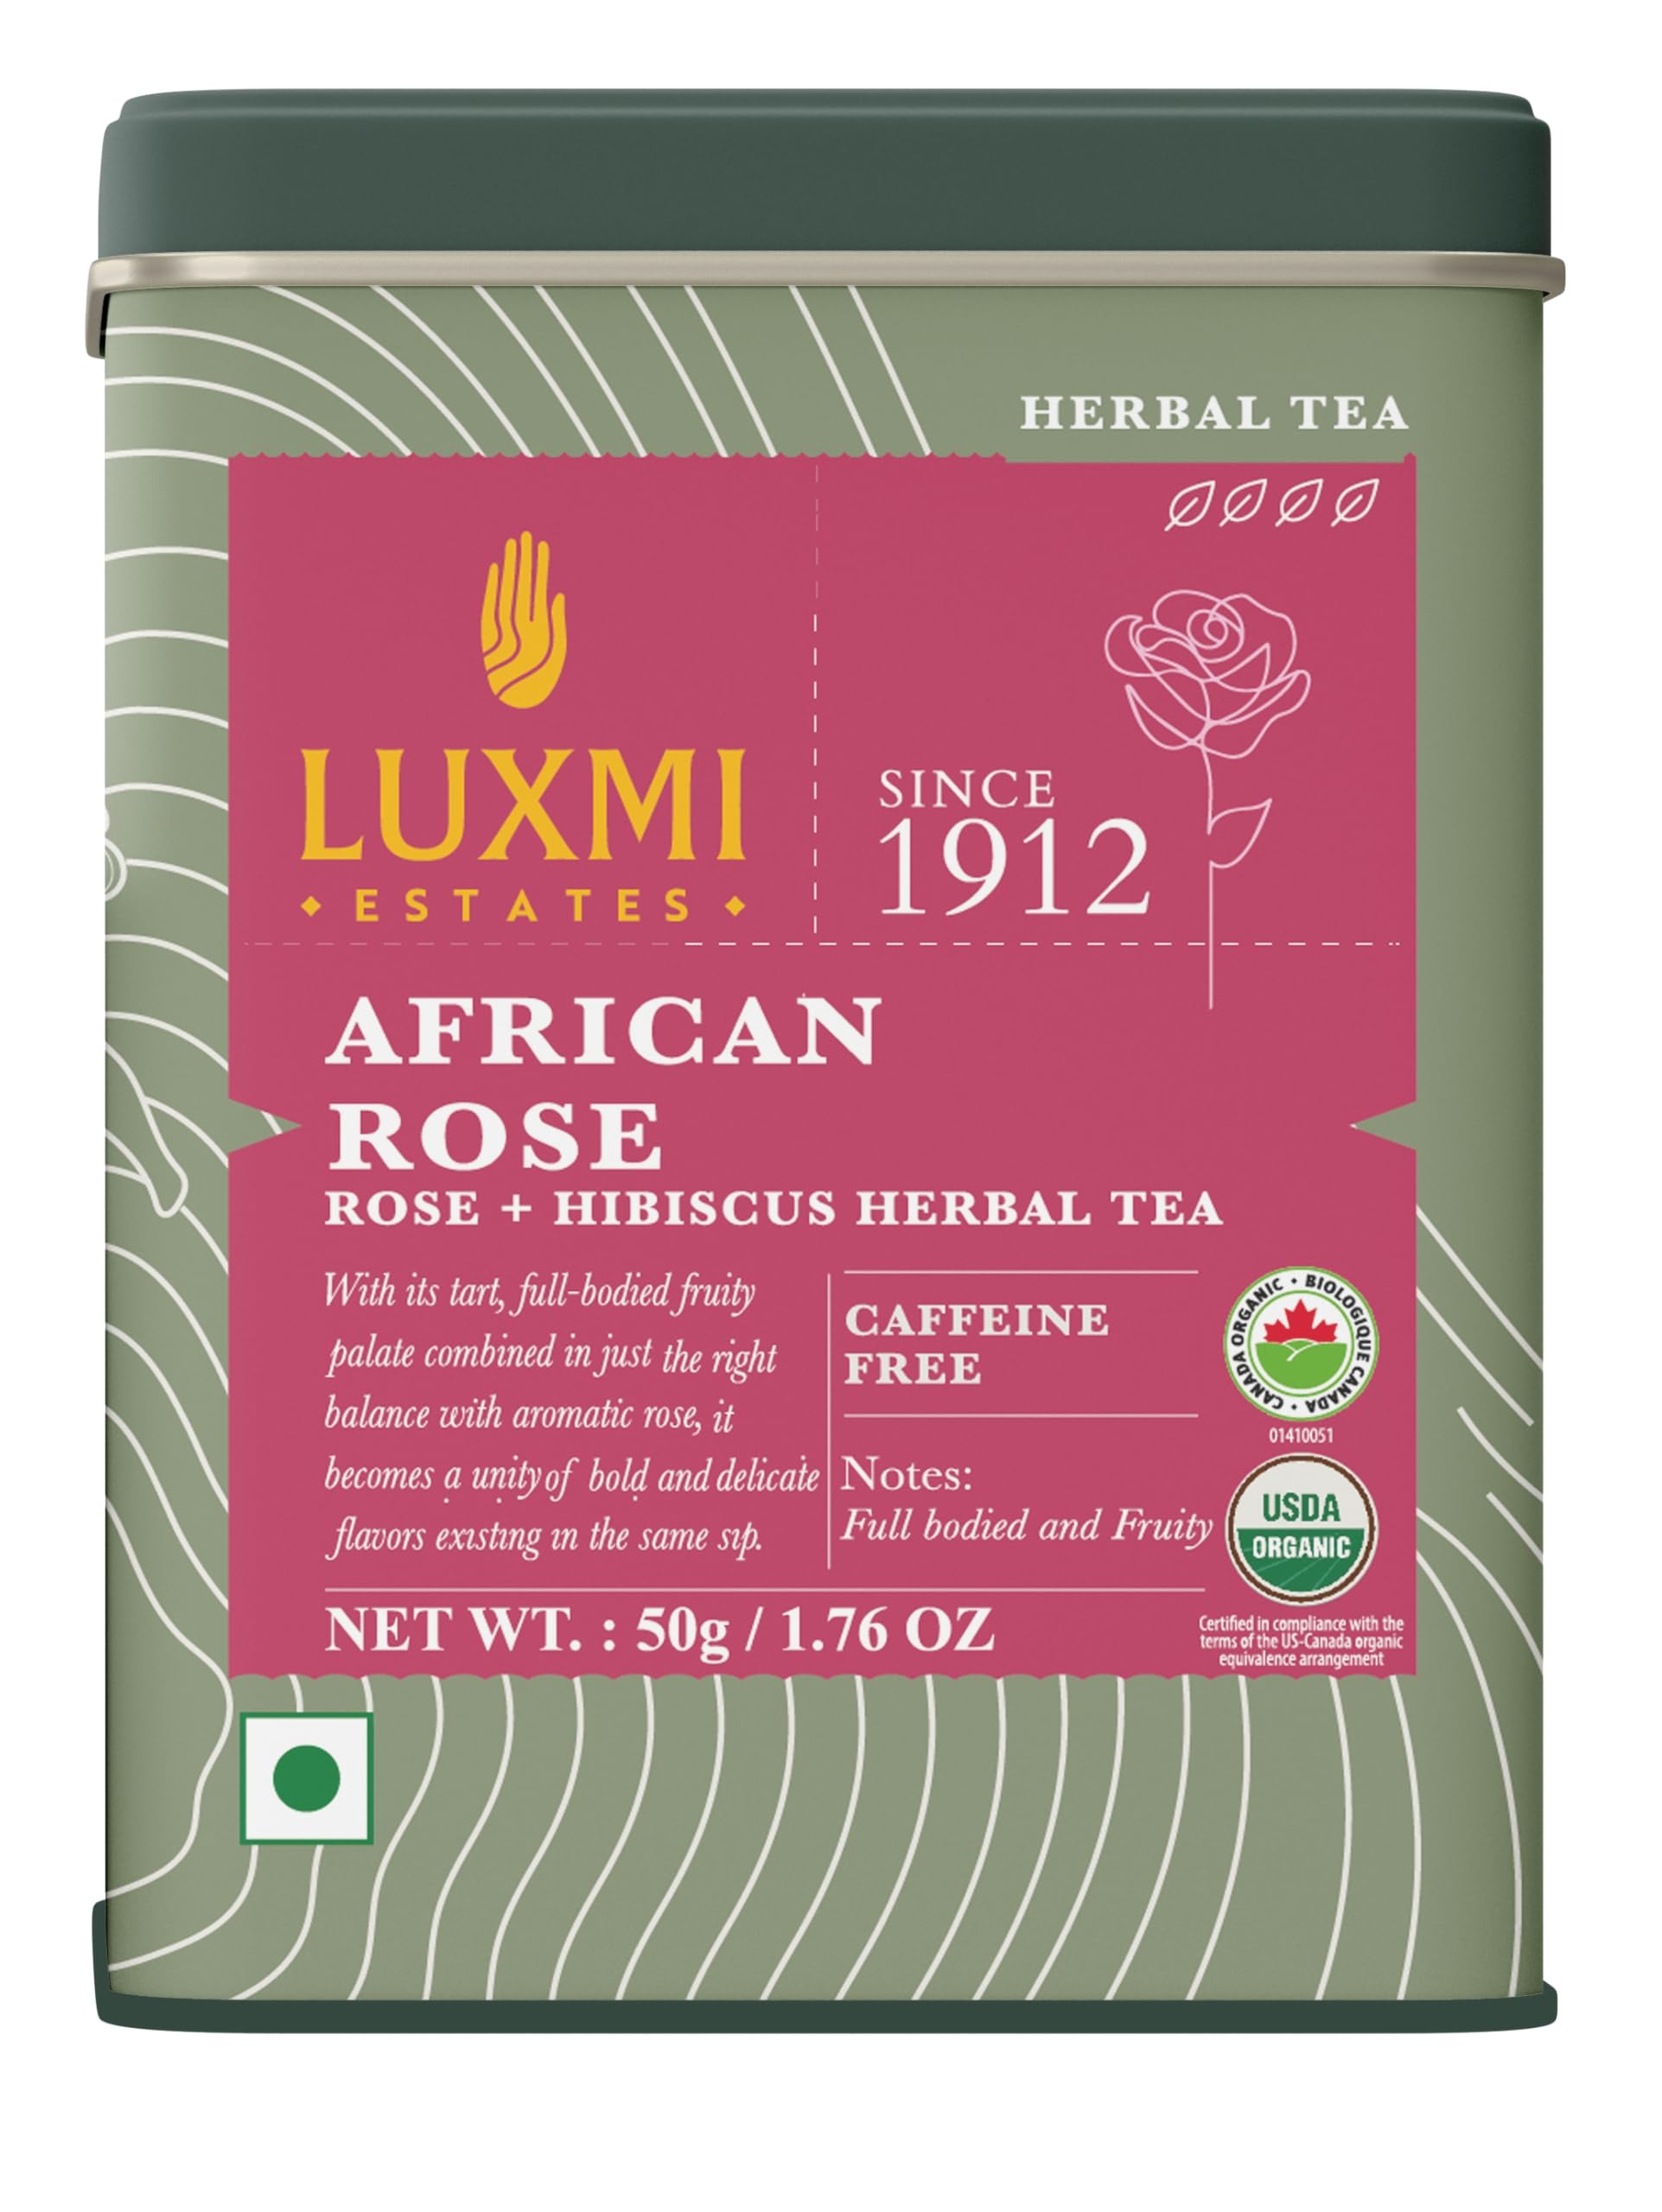
Item Name: Luxmi Estates - African Rose - Organic Hibiscus Rose Tea - Loose Leaf - 50g (25 Cups) | With Soothing Rose and Hibiscus | Great for Skin DeTox - Supports a Healthy Glow
Bullet Point 1: Hibiscus and Roses: Immerse yourself in the enchanting flavors of hibiscus and roses with Luxmi Estates African Rose Herbal Tea. This delightful blend combines the tart and tangy notes of hibiscus petals with the delicate and floral aroma of roses, creating a truly refreshing and soothing tea experience.
Bullet Point 2: Decaffeinated Delight: Enjoy the flavors and benefits of Luxmi Estates African Rose Herbal Tea without the presence of caffeine. This decaffeinated tea allows you to unwind and relax at any time of the day or night, making it a perfect choice for those seeking a caffeine-free herbal infusion
Bullet Point 3: Flavorful and Aromatic: Luxmi Estates African Rose Herbal Tea is known for its rich and flavorful taste. Each sip unveils a symphony of flavors, from the tartness of hibiscus to the subtle sweetness of roses. Indulge in the aromatic bouquet and let the flavors dance on your palate.
Bullet Point 4: 100% Natural: Luxmi Estates African Rose Herbal Tea is crafted with 100% natural ingredients, carefully selected and blended to create a harmonious infusion. Free from artificial flavors or additives, this tea allows you to enjoy the pure essence of hibiscus and roses in every cup.
Product Description: Certified Organic Tea: Luxmi Estates African Rose Herbal Tea is made from certified organic tea, ensuring that it is free from pesticides and harmful chemicals. Sip on this tea with confidence, knowing that it has been cultivated and processed using environmentally friendly and sustainable practices.
Value: 1.7637
Unit: Ounce

Price: 11.6